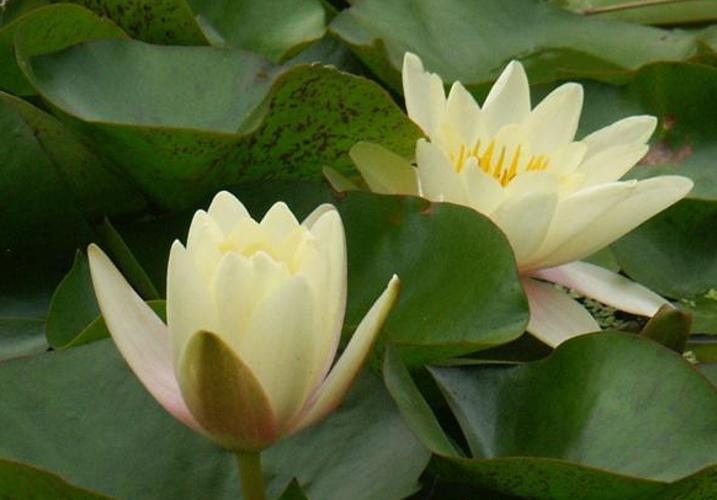
Label: water lily